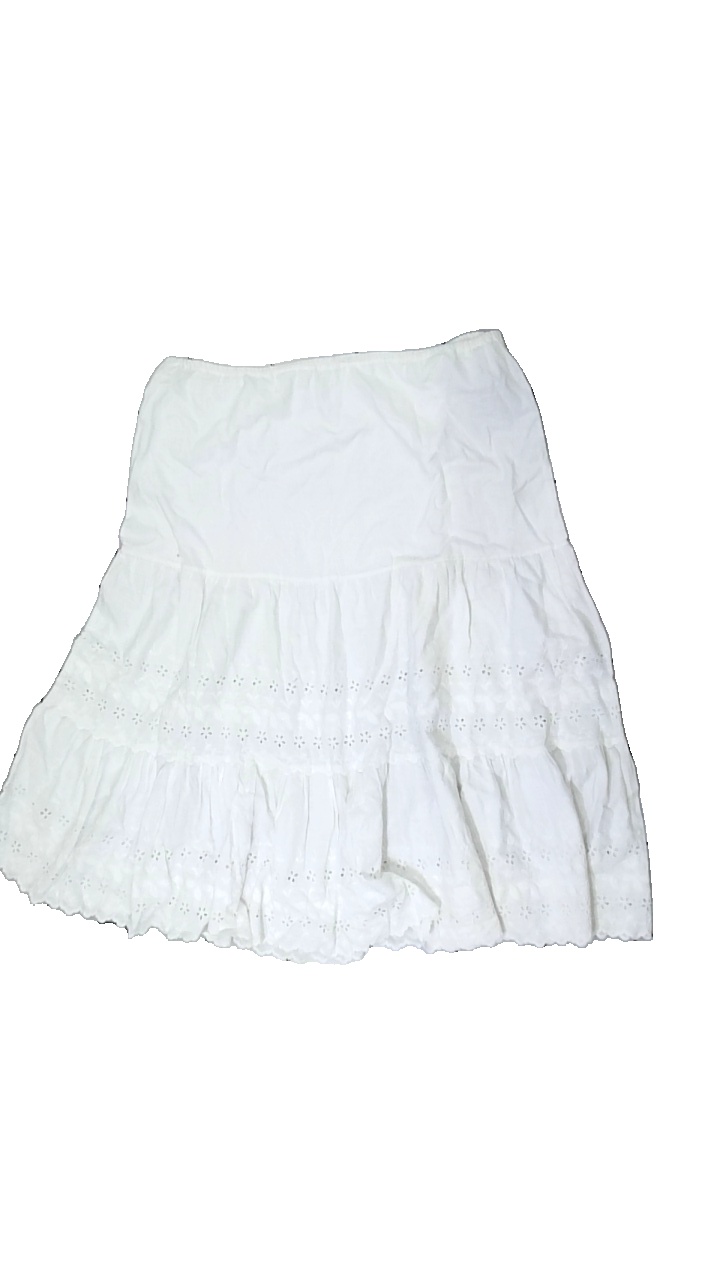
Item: Skirt (Ladies)
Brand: Missing
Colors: White
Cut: Regular, Loose
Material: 65% cotton, 35% viscose
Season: All
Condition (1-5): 3
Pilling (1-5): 3
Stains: Minor
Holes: Minor
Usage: Export
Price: <50